Adam Osmayev

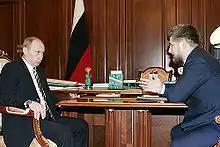
Ramzan Kadyrov (on right) was the target of an alleged terrorist plot, which Osmayev was arrested for his involvement in

Osmayev was arrested on 9 May 2007 by the Federal Security Service (FSB). Twenty kilograms of plastic explosives, twenty litres of gasoline, and two computers, with one containing metal balls, were found in a Lada Riva belonging to Osmayev. A rifle and a radiotelephone were also found in the vehicle. During the summer of 2007, he was accused by the FSB of participating in an assassination attempt on Chechen leader Ramzan Kadyrov. Besides Osmayev, three other Chechens were accused of involvement in the attack: Lorson Khamiyev, Ruslan Musayev, and Umar Batukayev. The plot's organiser was claimed by the FSB to be Chingiskhan Gishayev, an associate of Chechen jihadist leader Dokka Umarov. According to "Kommersant", at the time of his arrest Osmayev was co-manager of a stock-trading company. Khamiyev had been arrested in Grozny some days before Osmayev's arrest, while Musayev and Batukayev were arrested earlier in the day.